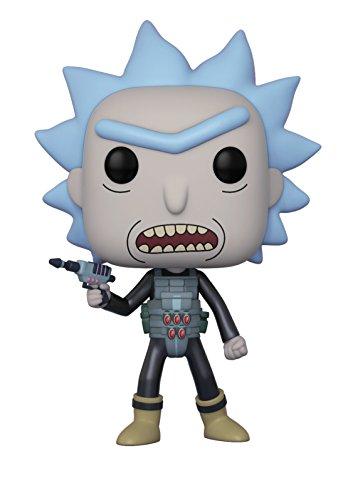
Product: Funko Pop! Animation: Rick & Morty - Prison Escape Rick Collectible Figure
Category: Toys & Games | Collectible Toys | Statues, Bobbleheads & Busts | Bobbleheads
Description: From Rick and morty, prison escape Rick, as a stylized pop vinyl from Funko.
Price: $10.96
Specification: ProductDimensions:2.5x2.5x3.8inches|ItemWeight:3.04ounces|ShippingWeight:3.52ounces(Viewshippingratesandpolicies)|DomesticShipping:ItemcanbeshippedwithinU.S.|InternationalShipping:ThisitemcanbeshippedtoselectcountriesoutsideoftheU.S.LearnMore|ASIN:B0777HG86L|Itemmodelnumber:28450|Manufacturerrecommendedage:5yearsandup